Stevenson screen

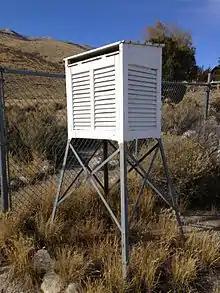
American variant (Cotton Region shelter)

It was designed by Thomas Stevenson (1818–1887), a Scottish civil engineer who designed many lighthouses, and was the father of author Robert Louis Stevenson. The development of his small thermometer screen with double-louvered walls on all sides and no floor was reported in 1864. After comparisons with other screens in the United Kingdom, Stevenson's original design was modified.